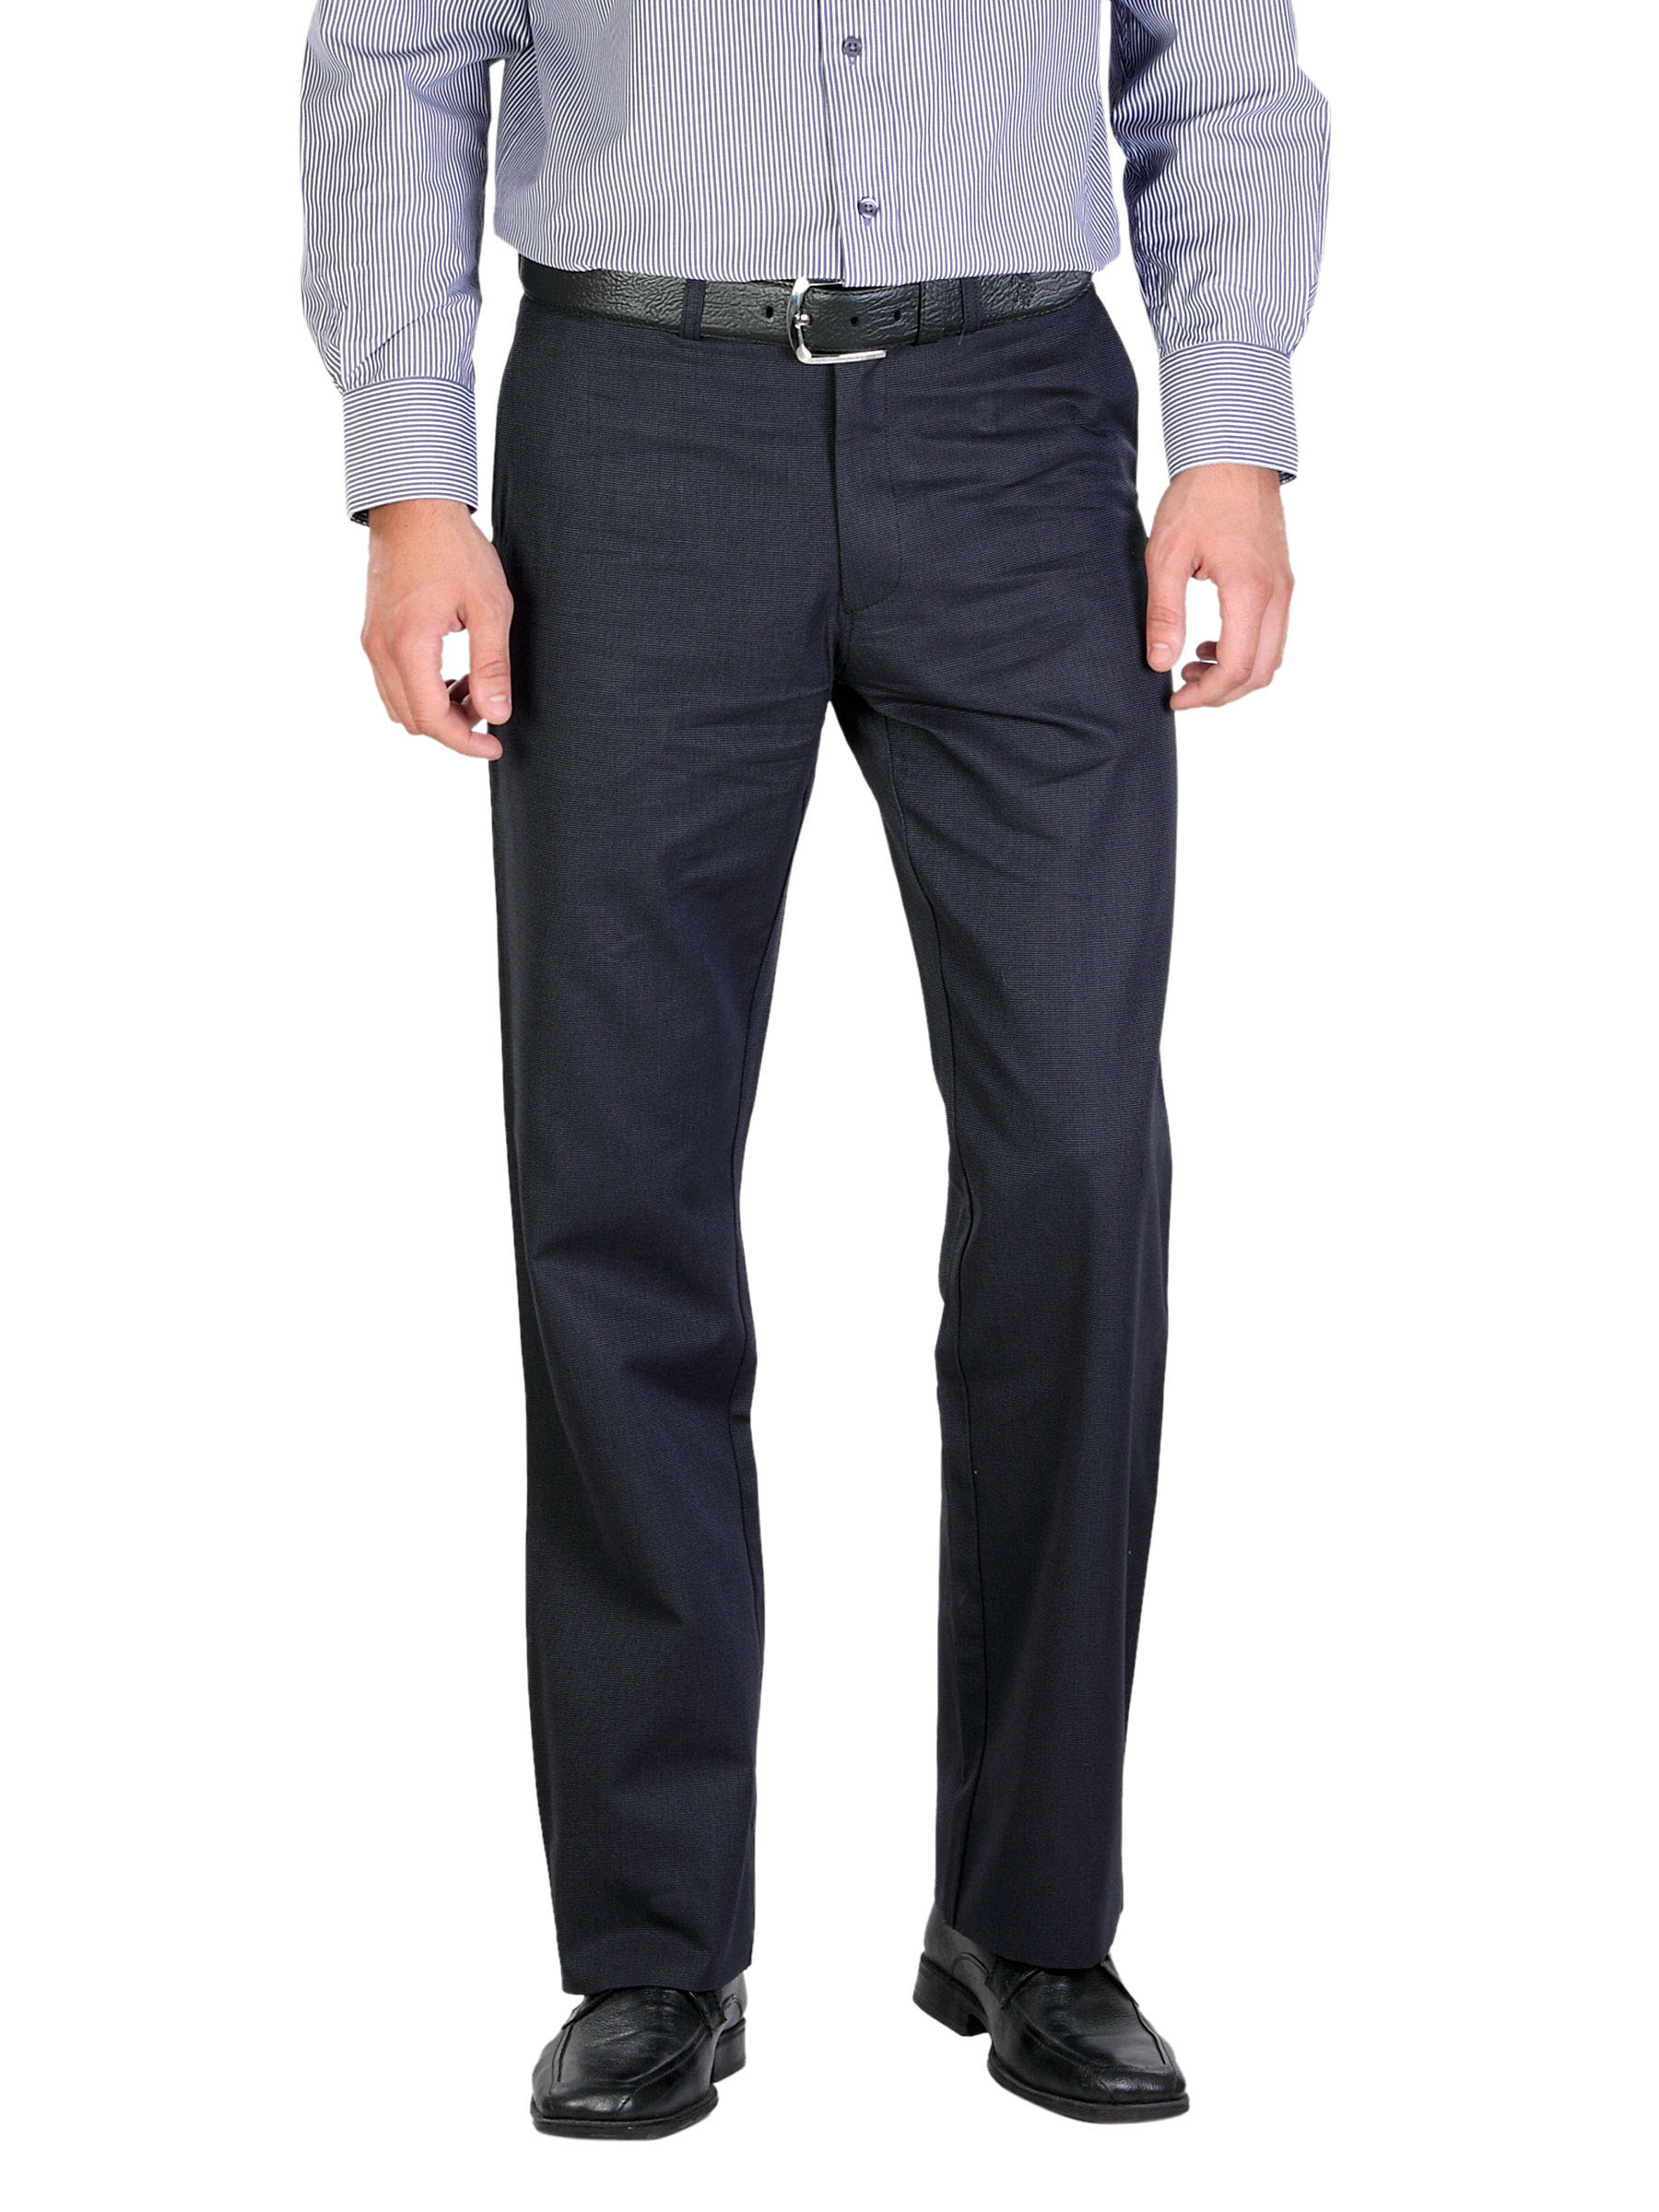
Peter England Men Black Formal Trousers
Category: Apparel / Bottomwear / Trousers
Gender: Men
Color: Black
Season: Summer 2012
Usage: Formal